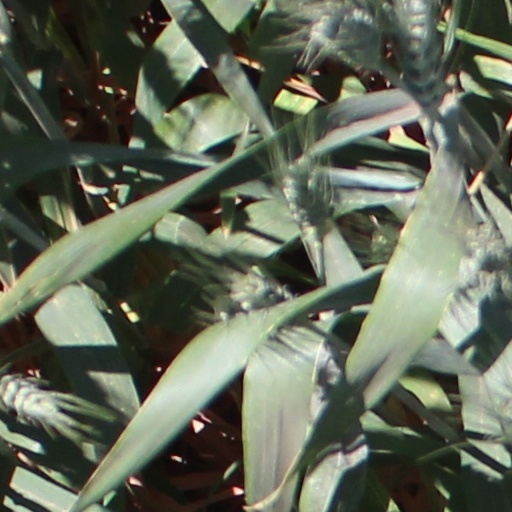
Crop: wheat